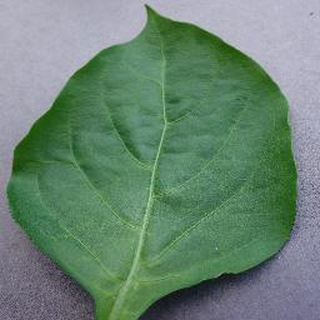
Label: healthy_bell_pepper